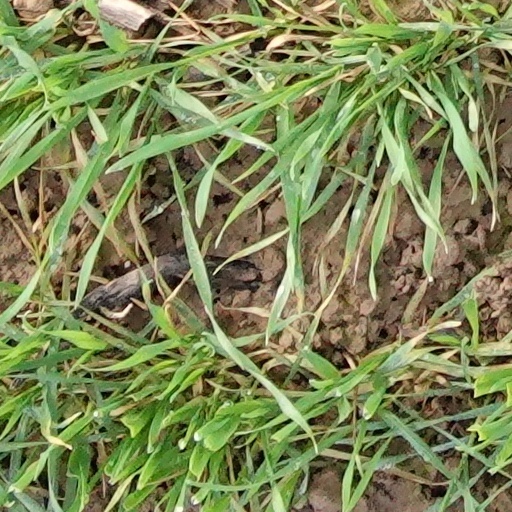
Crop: wheat